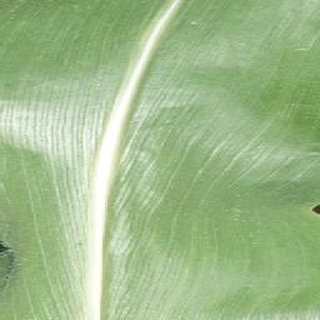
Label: healthy_corn